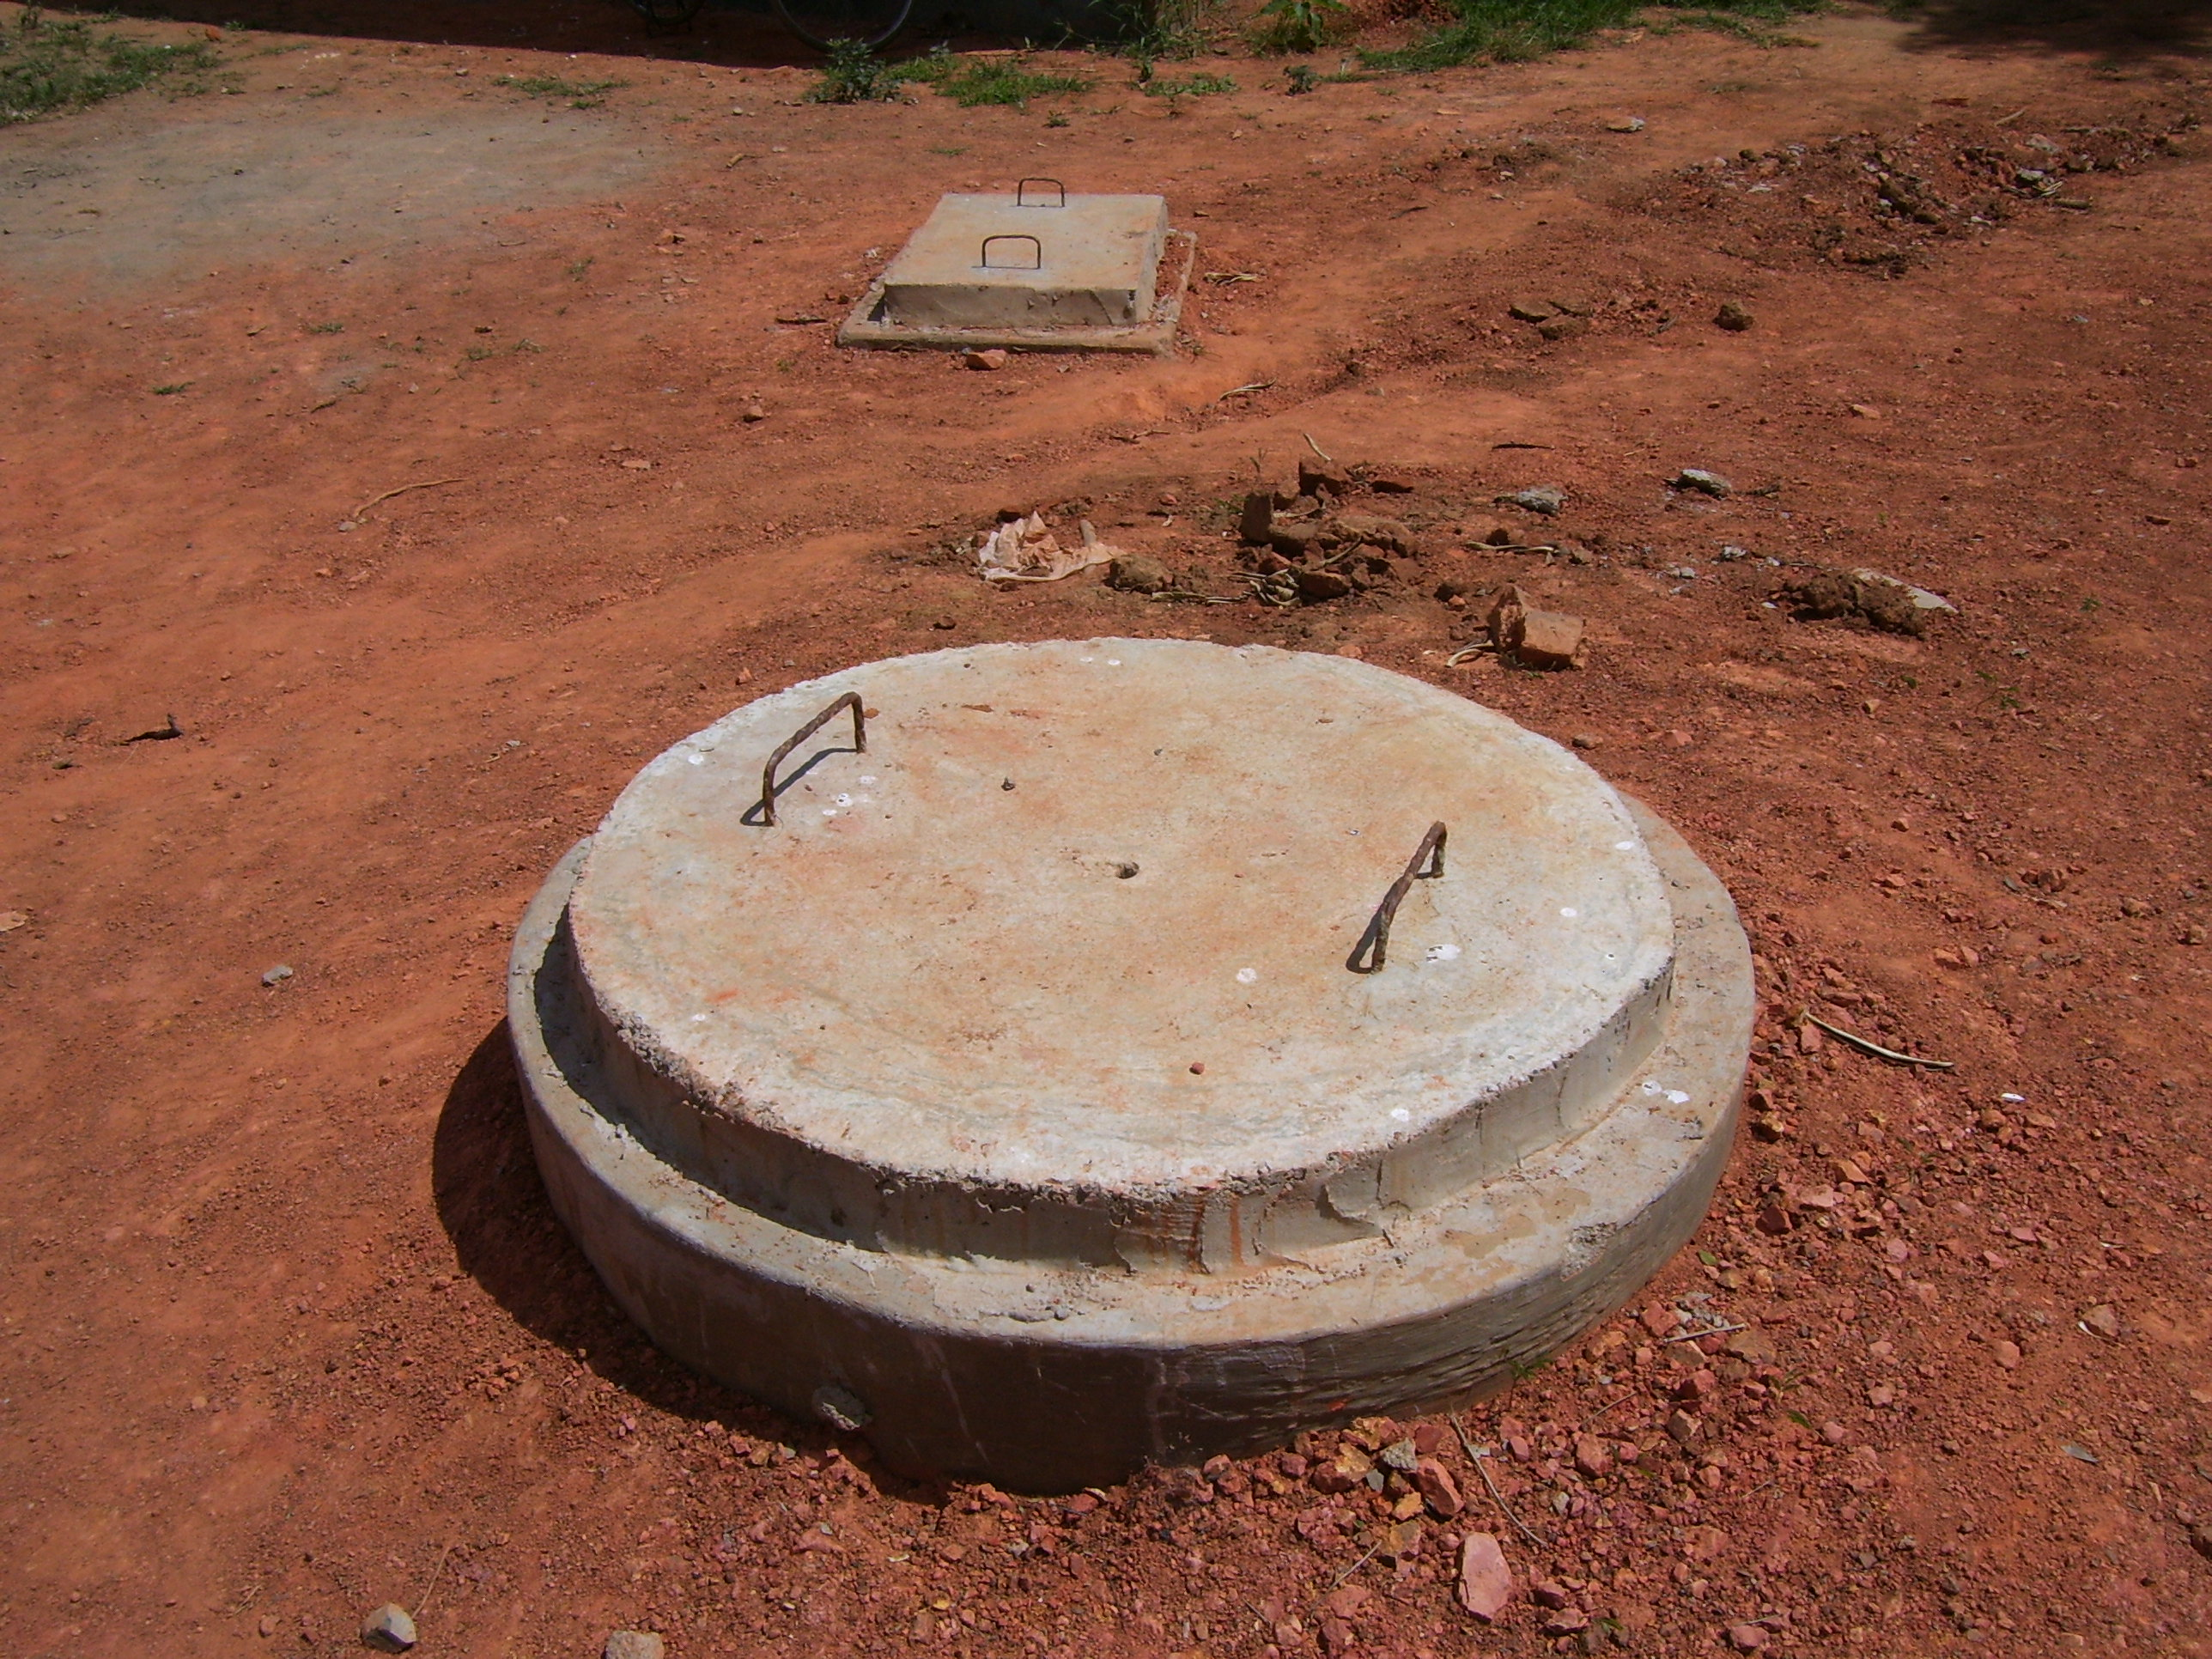
The top manhole with cover (also called neck) is sealed with concrete to prevent misuse and entering of solid waste. The water cover for the clay sealing can be refilled through the small hole in the centre of the lid.
Specialty: pharma-process
Image credit: SuSanA Secretariat